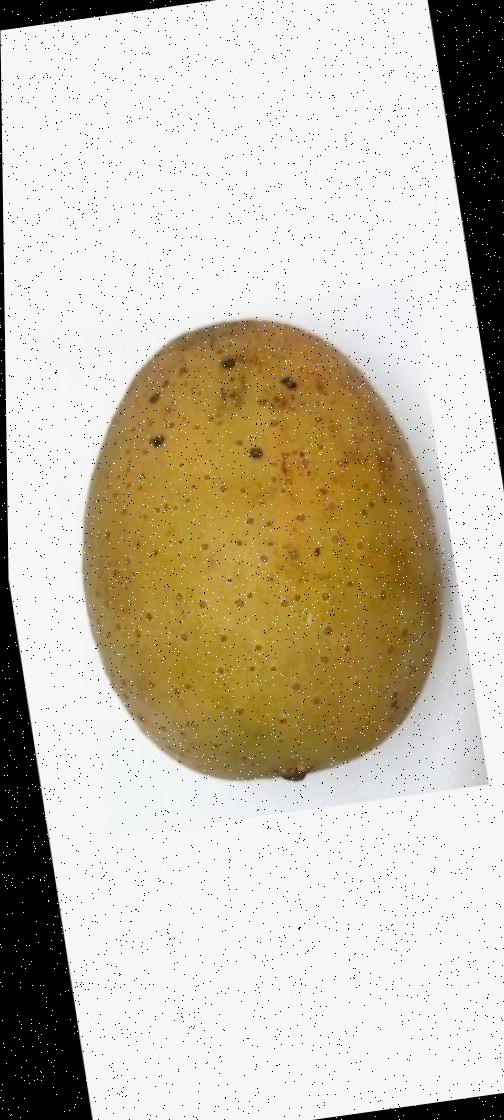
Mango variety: Gourmoti